Great Falls (Missouri River)

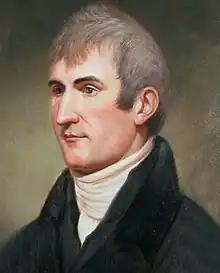
Meriwether Lewis

The Missouri River lies atop the Great Falls Tectonic Zone, an intracontinental shear zone between two geologic provinces of basement rock of the Archean period which form part of the North American continent, the Hearne province and Wyoming province. Approximately 1.5 million years ago, the Missouri River, Yellowstone River and Musselshell River all flowed northward into a terminal lake. During the last glacial period, the Laurentide and Cordilleran ice sheets pushed these lakes and rivers southward. Between 15,000 and 11,000 BCE, the Laurentide Ice Sheet blocked the Missouri River and created Glacial Lake Great Falls. About 13,000 BCE, as the glacier retreated, Glacial Lake Great Falls emptied catastrophically in a glacial lake outburst flood. The current course of the Missouri River essentially marks the southern boundary of the Laurentide Ice Sheet. The Missouri, Yellowstone and Musselshell rivers flowed eastward around the glacial mass, eventually settling into their present courses. As the ice retreated, meltwater poured through the Highwood Mountains and eroded the mile-long, Shonkin Sag—one of the most famous prehistoric meltwater channels in the world.